Orion V

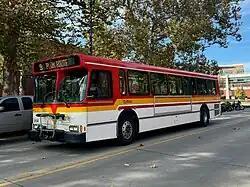
A 2000 Orion V (05.501) 40 foot bus operated by CyRide.

The two-piece windshield of the Orion V has the driver's windshield canted towards the back of the bus to reduce reflections. The bus was available in both transit (two-door) and suburban (single front door) configurations.